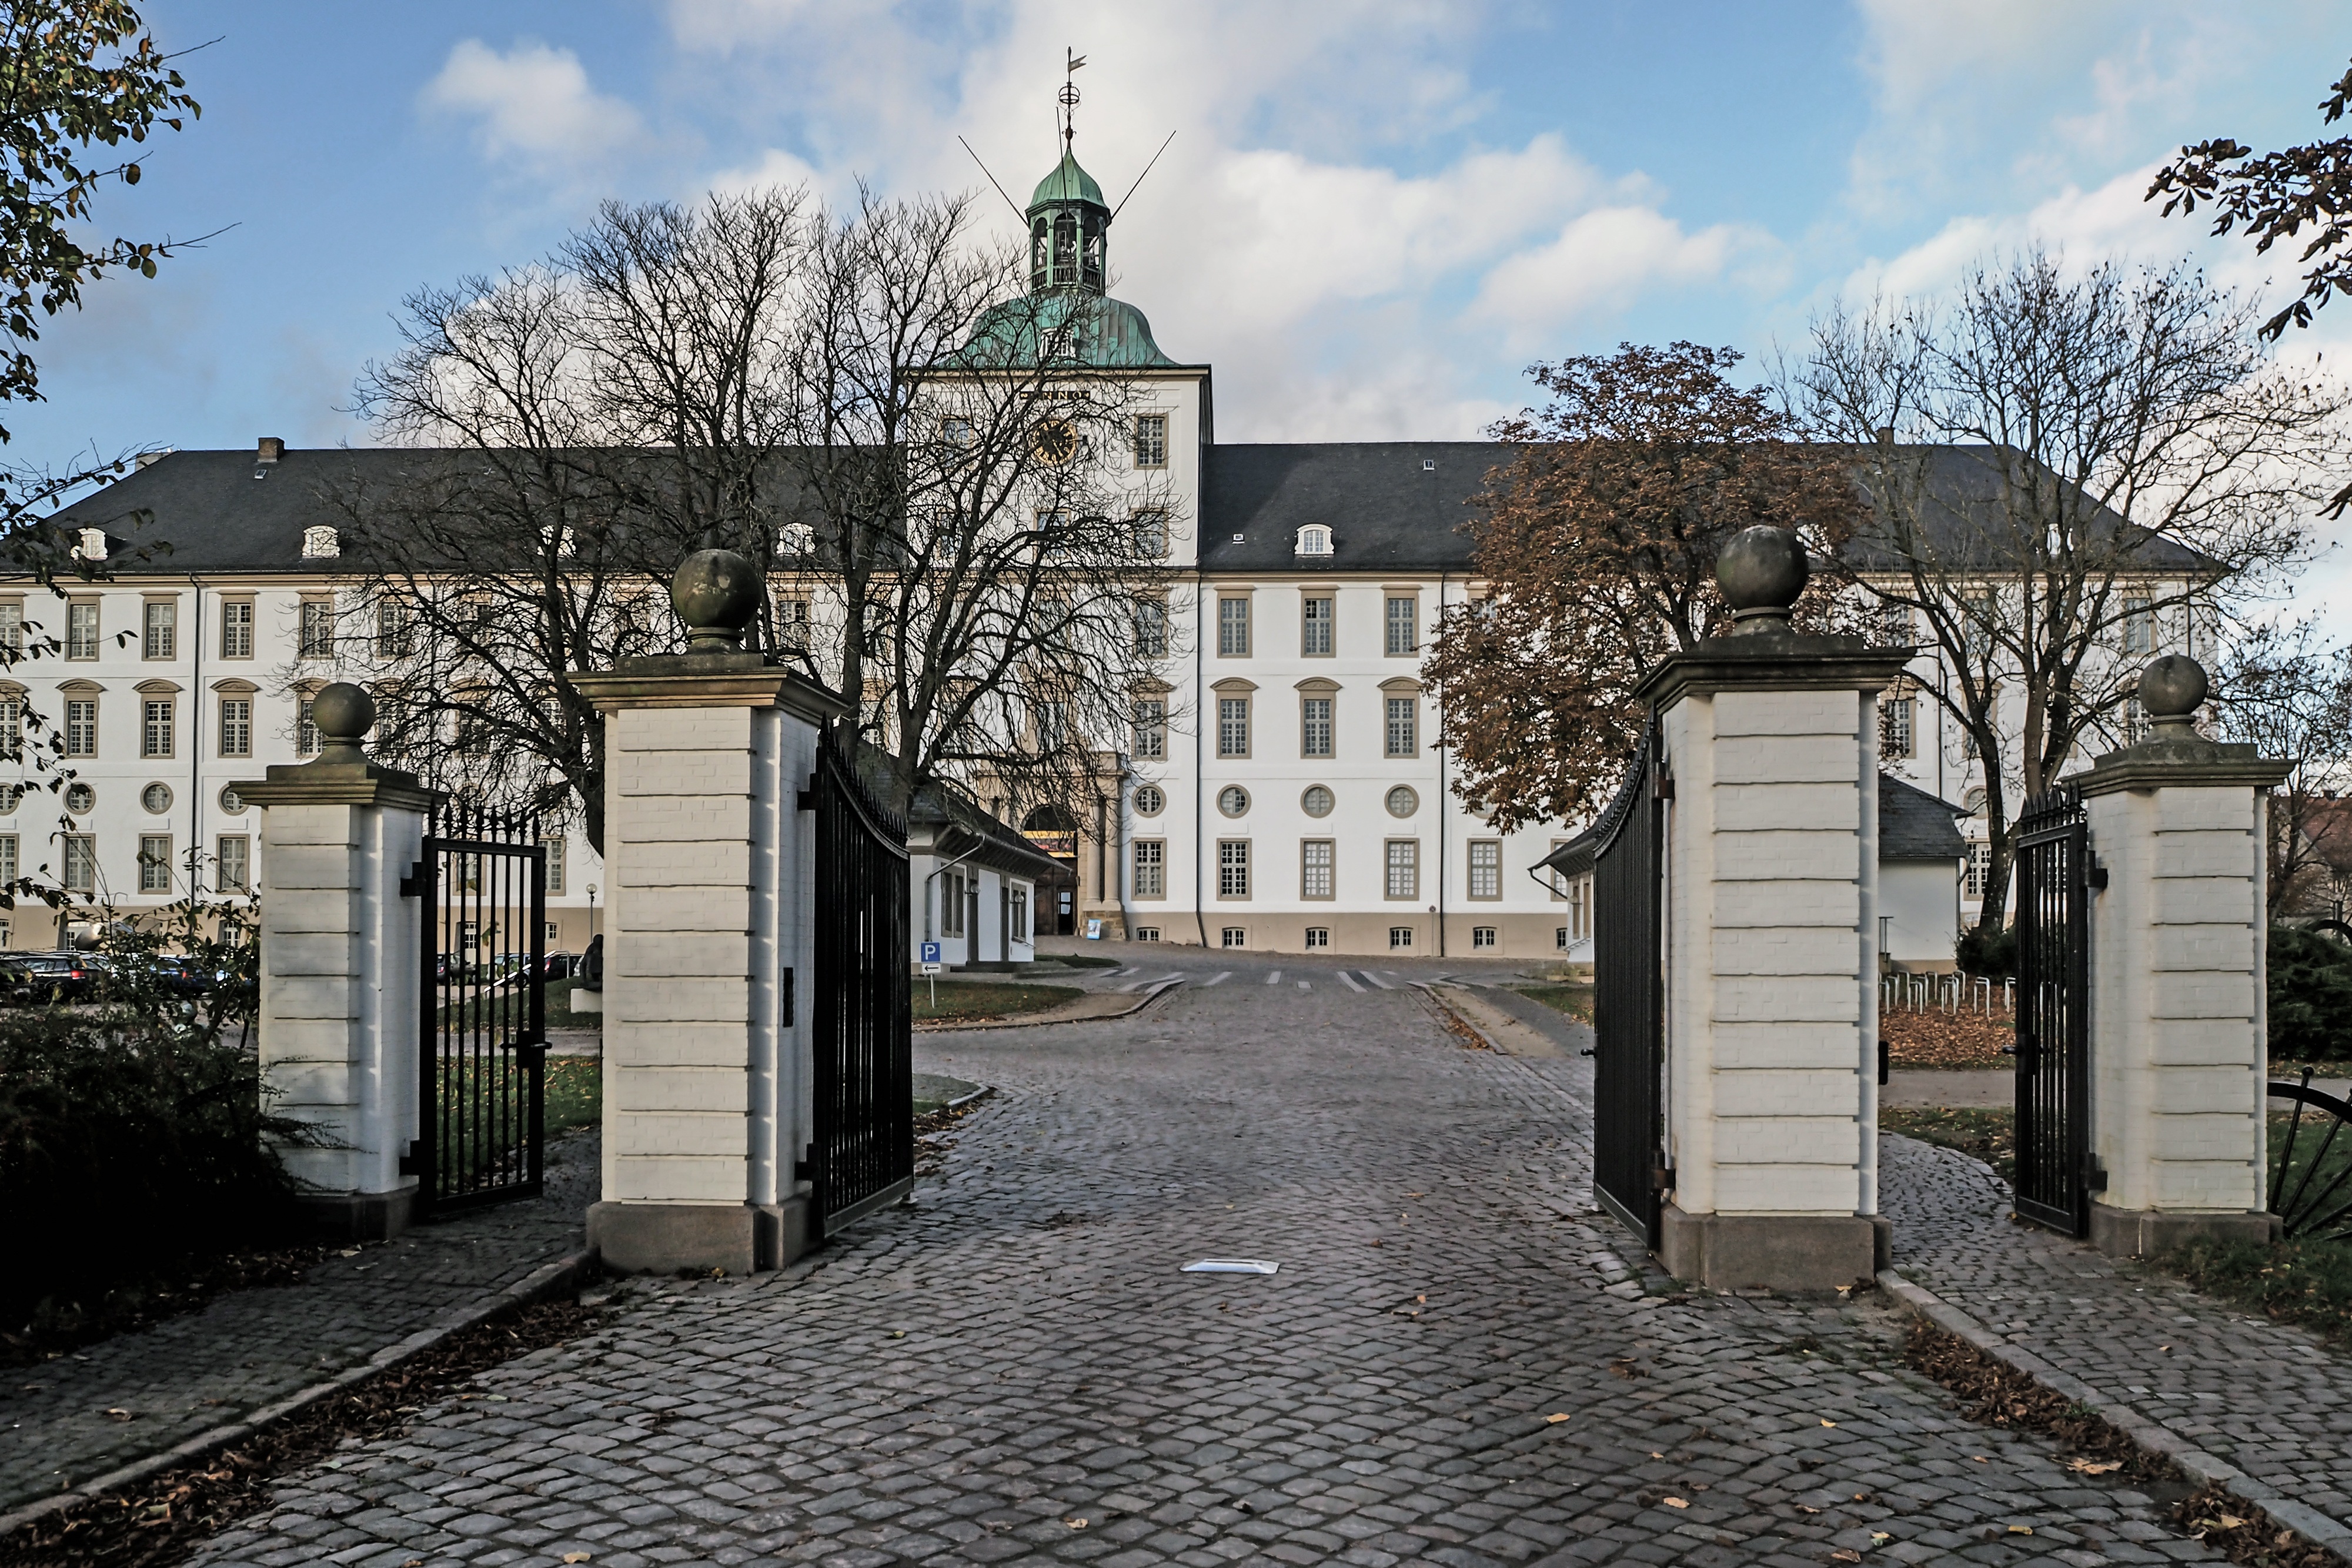
architecture, town, building, city, home, transport, suburb, estate, baroque, mecklenburg, neighbourhood, schleswig, urban area, residential area, gottorf castle, landesmuseum